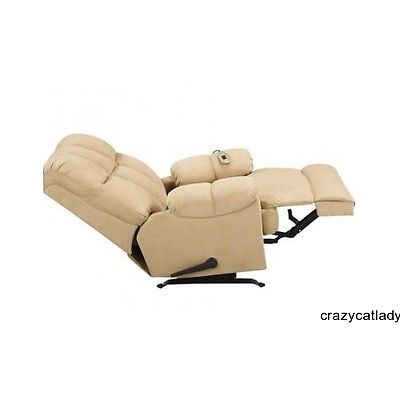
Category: chair